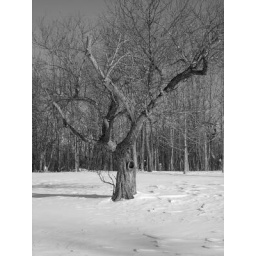
I saw this tree in Sherman and litterally ran across snow covered field to take this picture